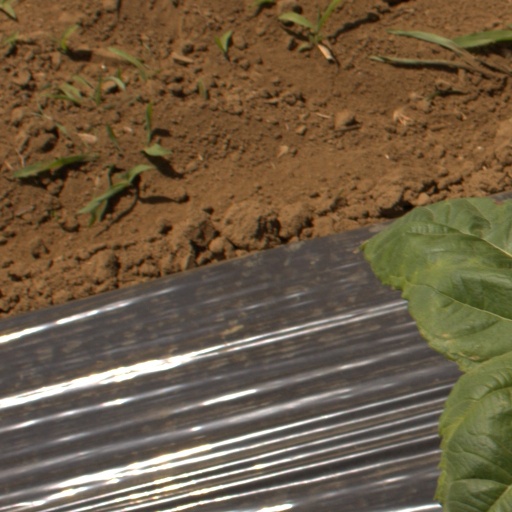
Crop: Jerusalem artichoke